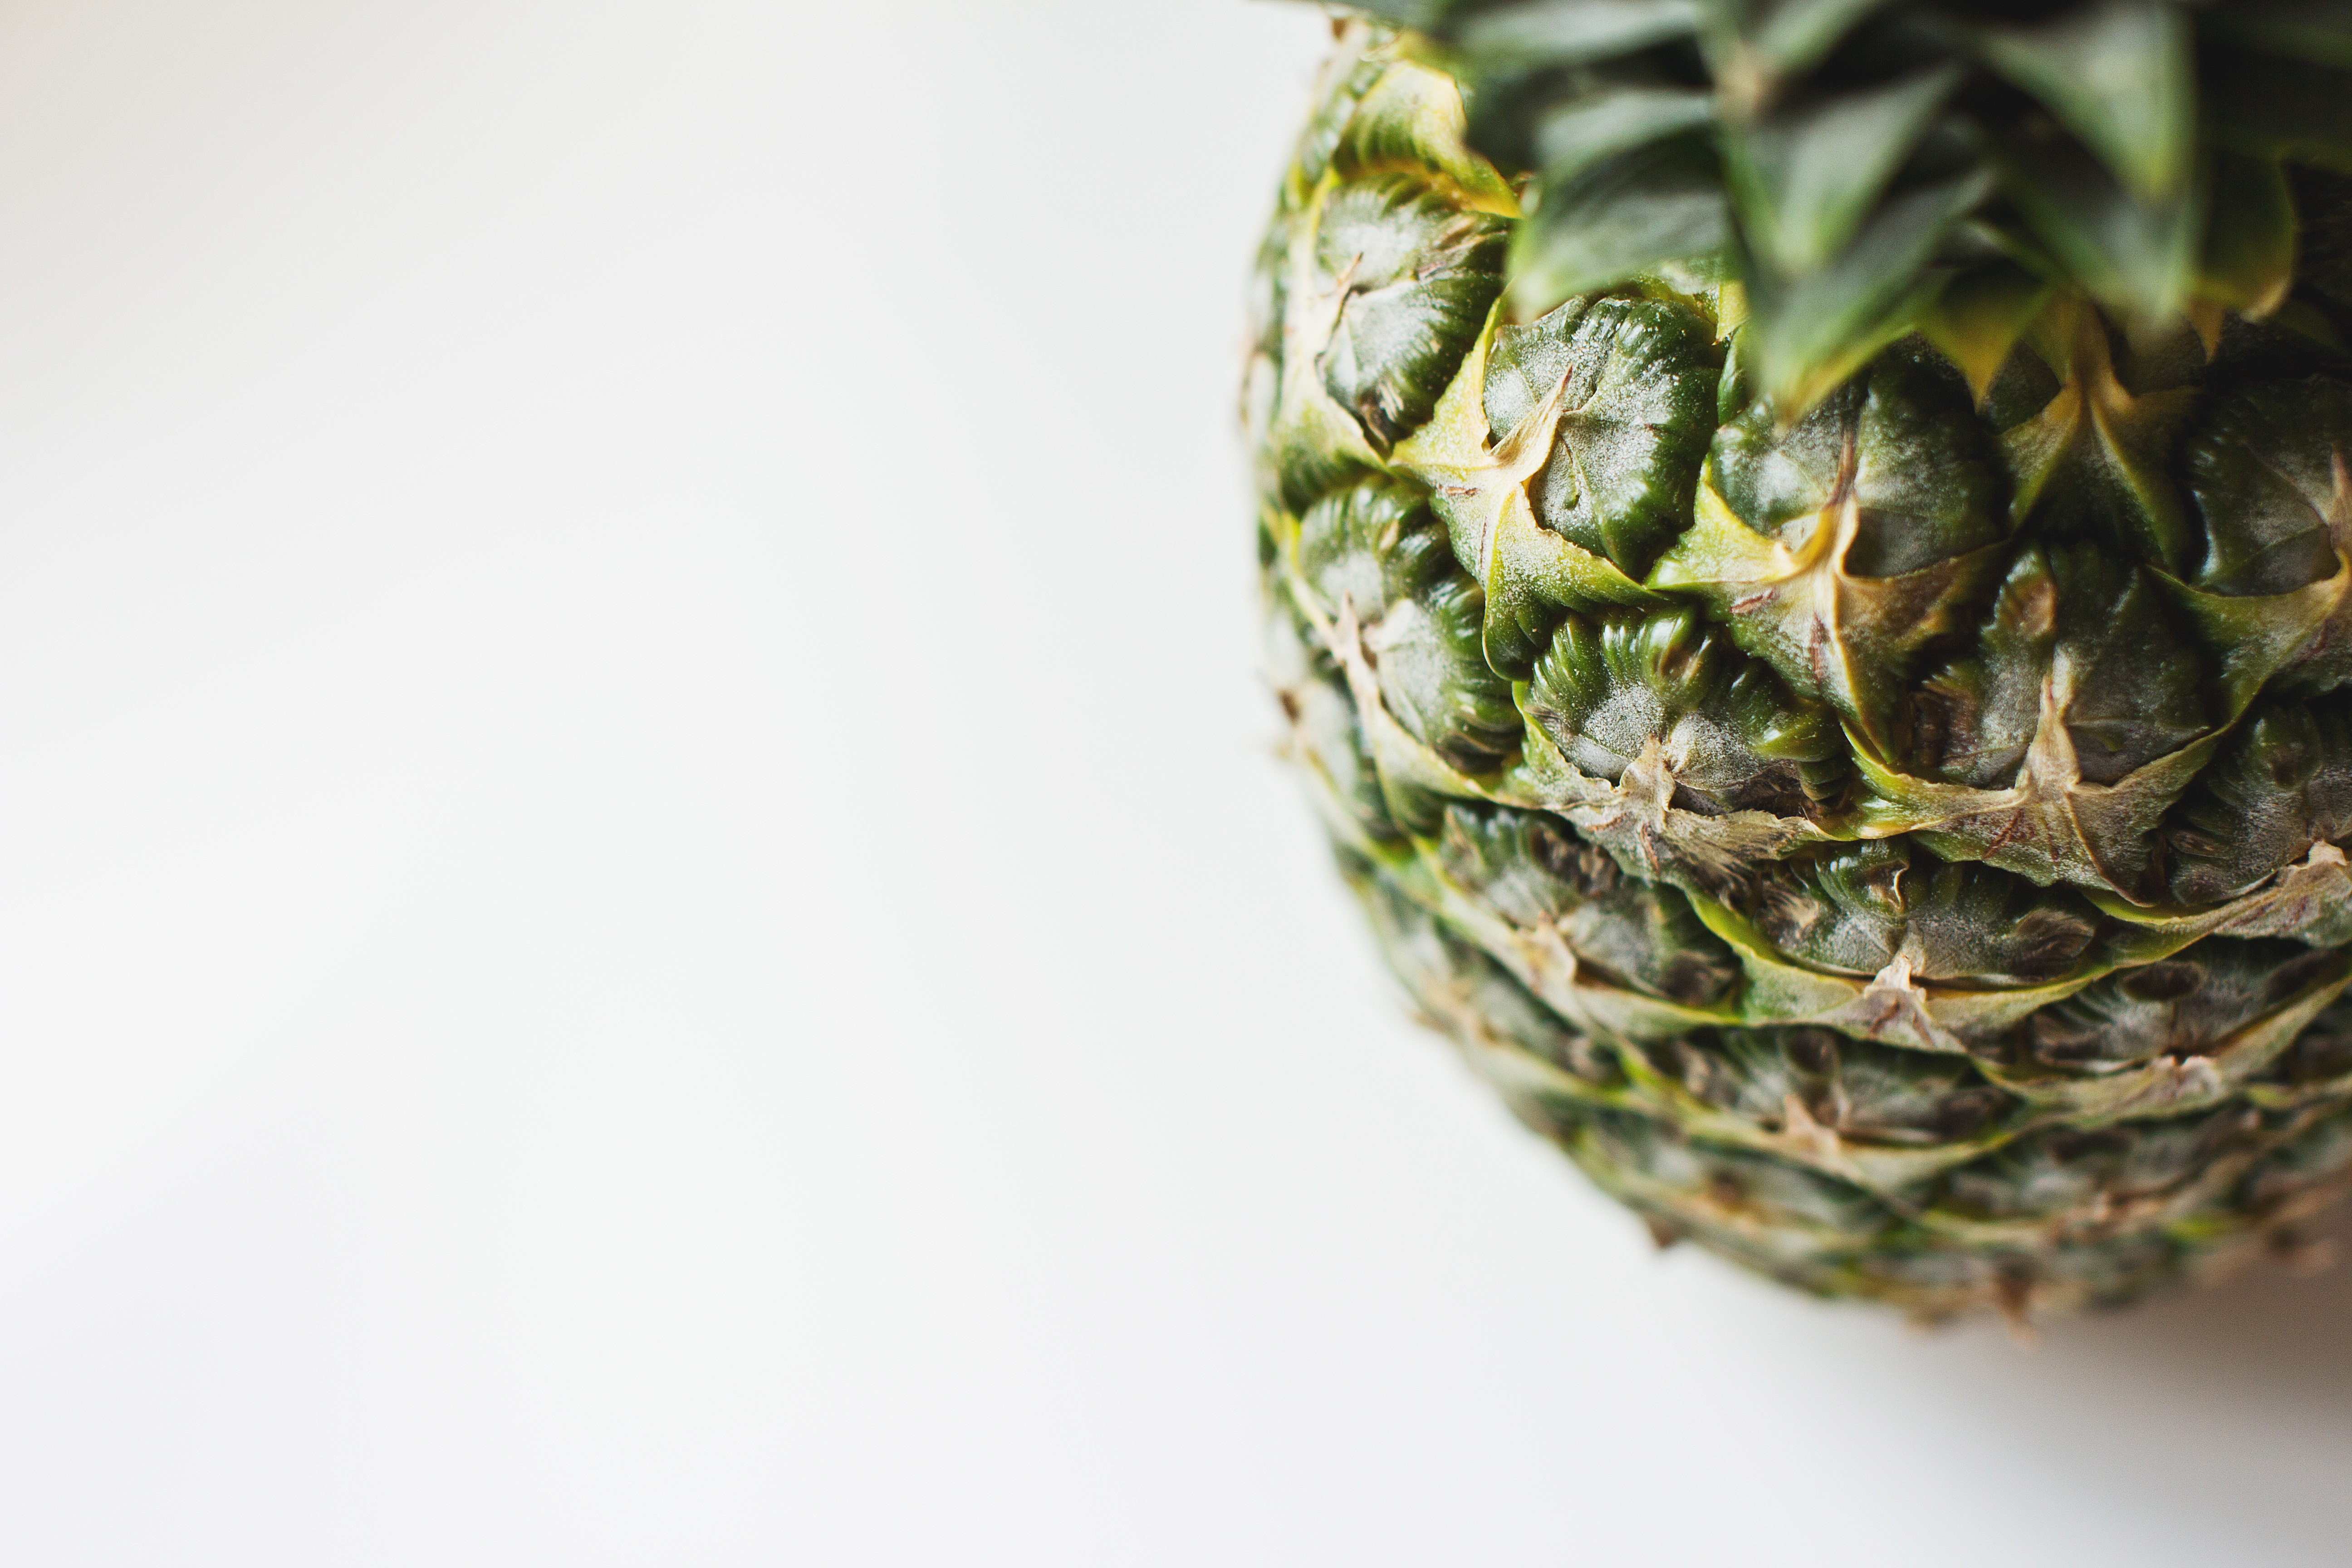
plant, fruit, tea, leaf, flower, food, green, produce, drink, pineapple, close up, tropical fruit, thistle, macro photography, flowering plant, land plant